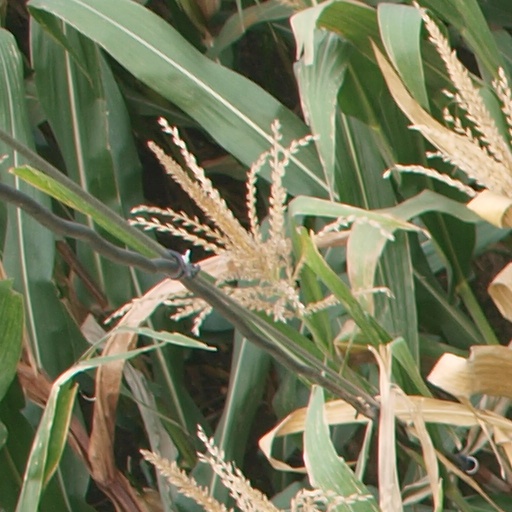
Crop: maize; corn